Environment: real
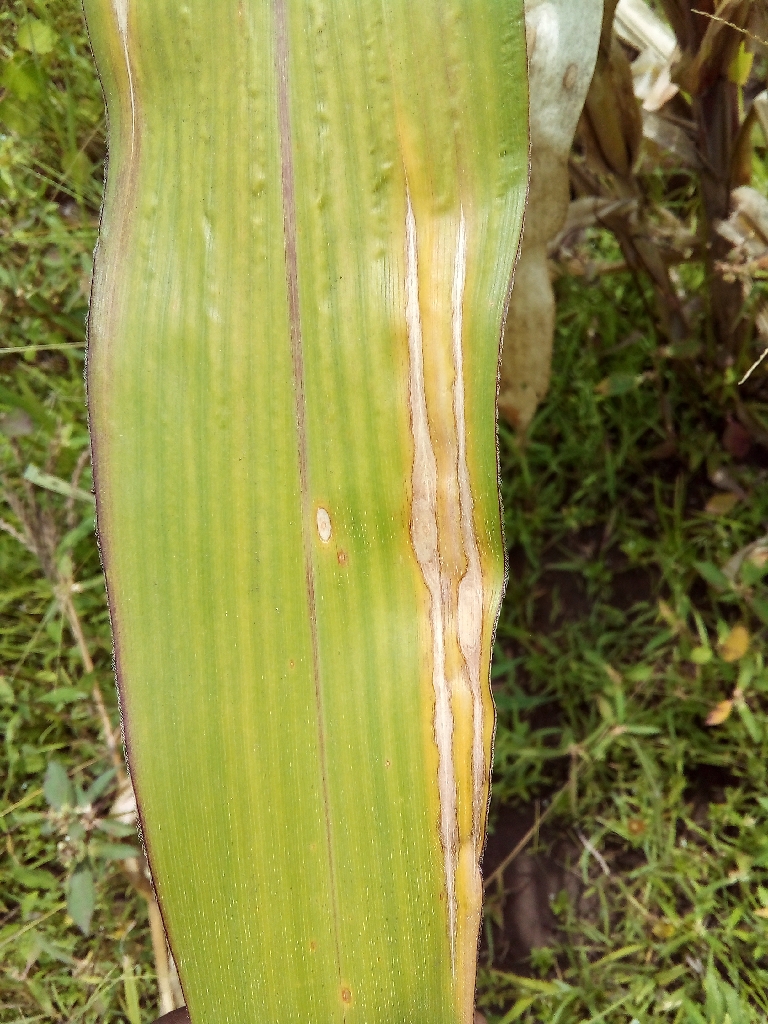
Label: northern_corn_leaf_blight